KM3NeT

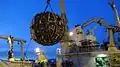
The KM3NeT LOM (Launching vehicle of Optical Modules) being loaded onto the RV Pelagia deployment vessel. A full string detection is rolled onto the LOM. After arrival at the seabed the string is unrolled to its full length.

The design of the KM3NeT neutrino telescope is very modular and construction is phased in time. In 2012, the implementation of the KM3NeT research facility started with the construction of the seabed infrastructures at the KM3NeT-Fr and KM3NeT-It sites. A prototype KM3NeT optical module took data successfully during about a year in 2013-2014 as part of the ANTARES telescope. At the KM3NeT-It site a prototype string took data in 2014-2015, also during about one year.